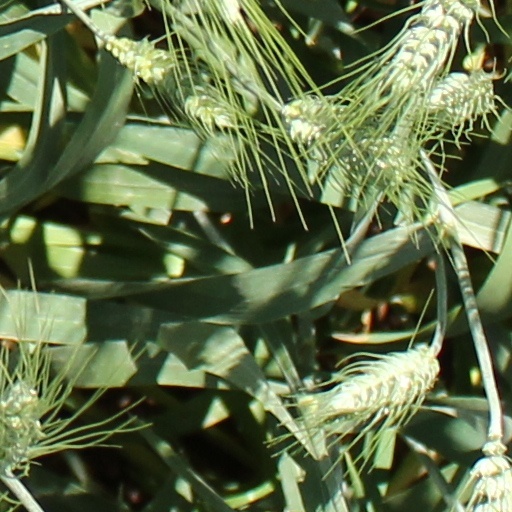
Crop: wheat